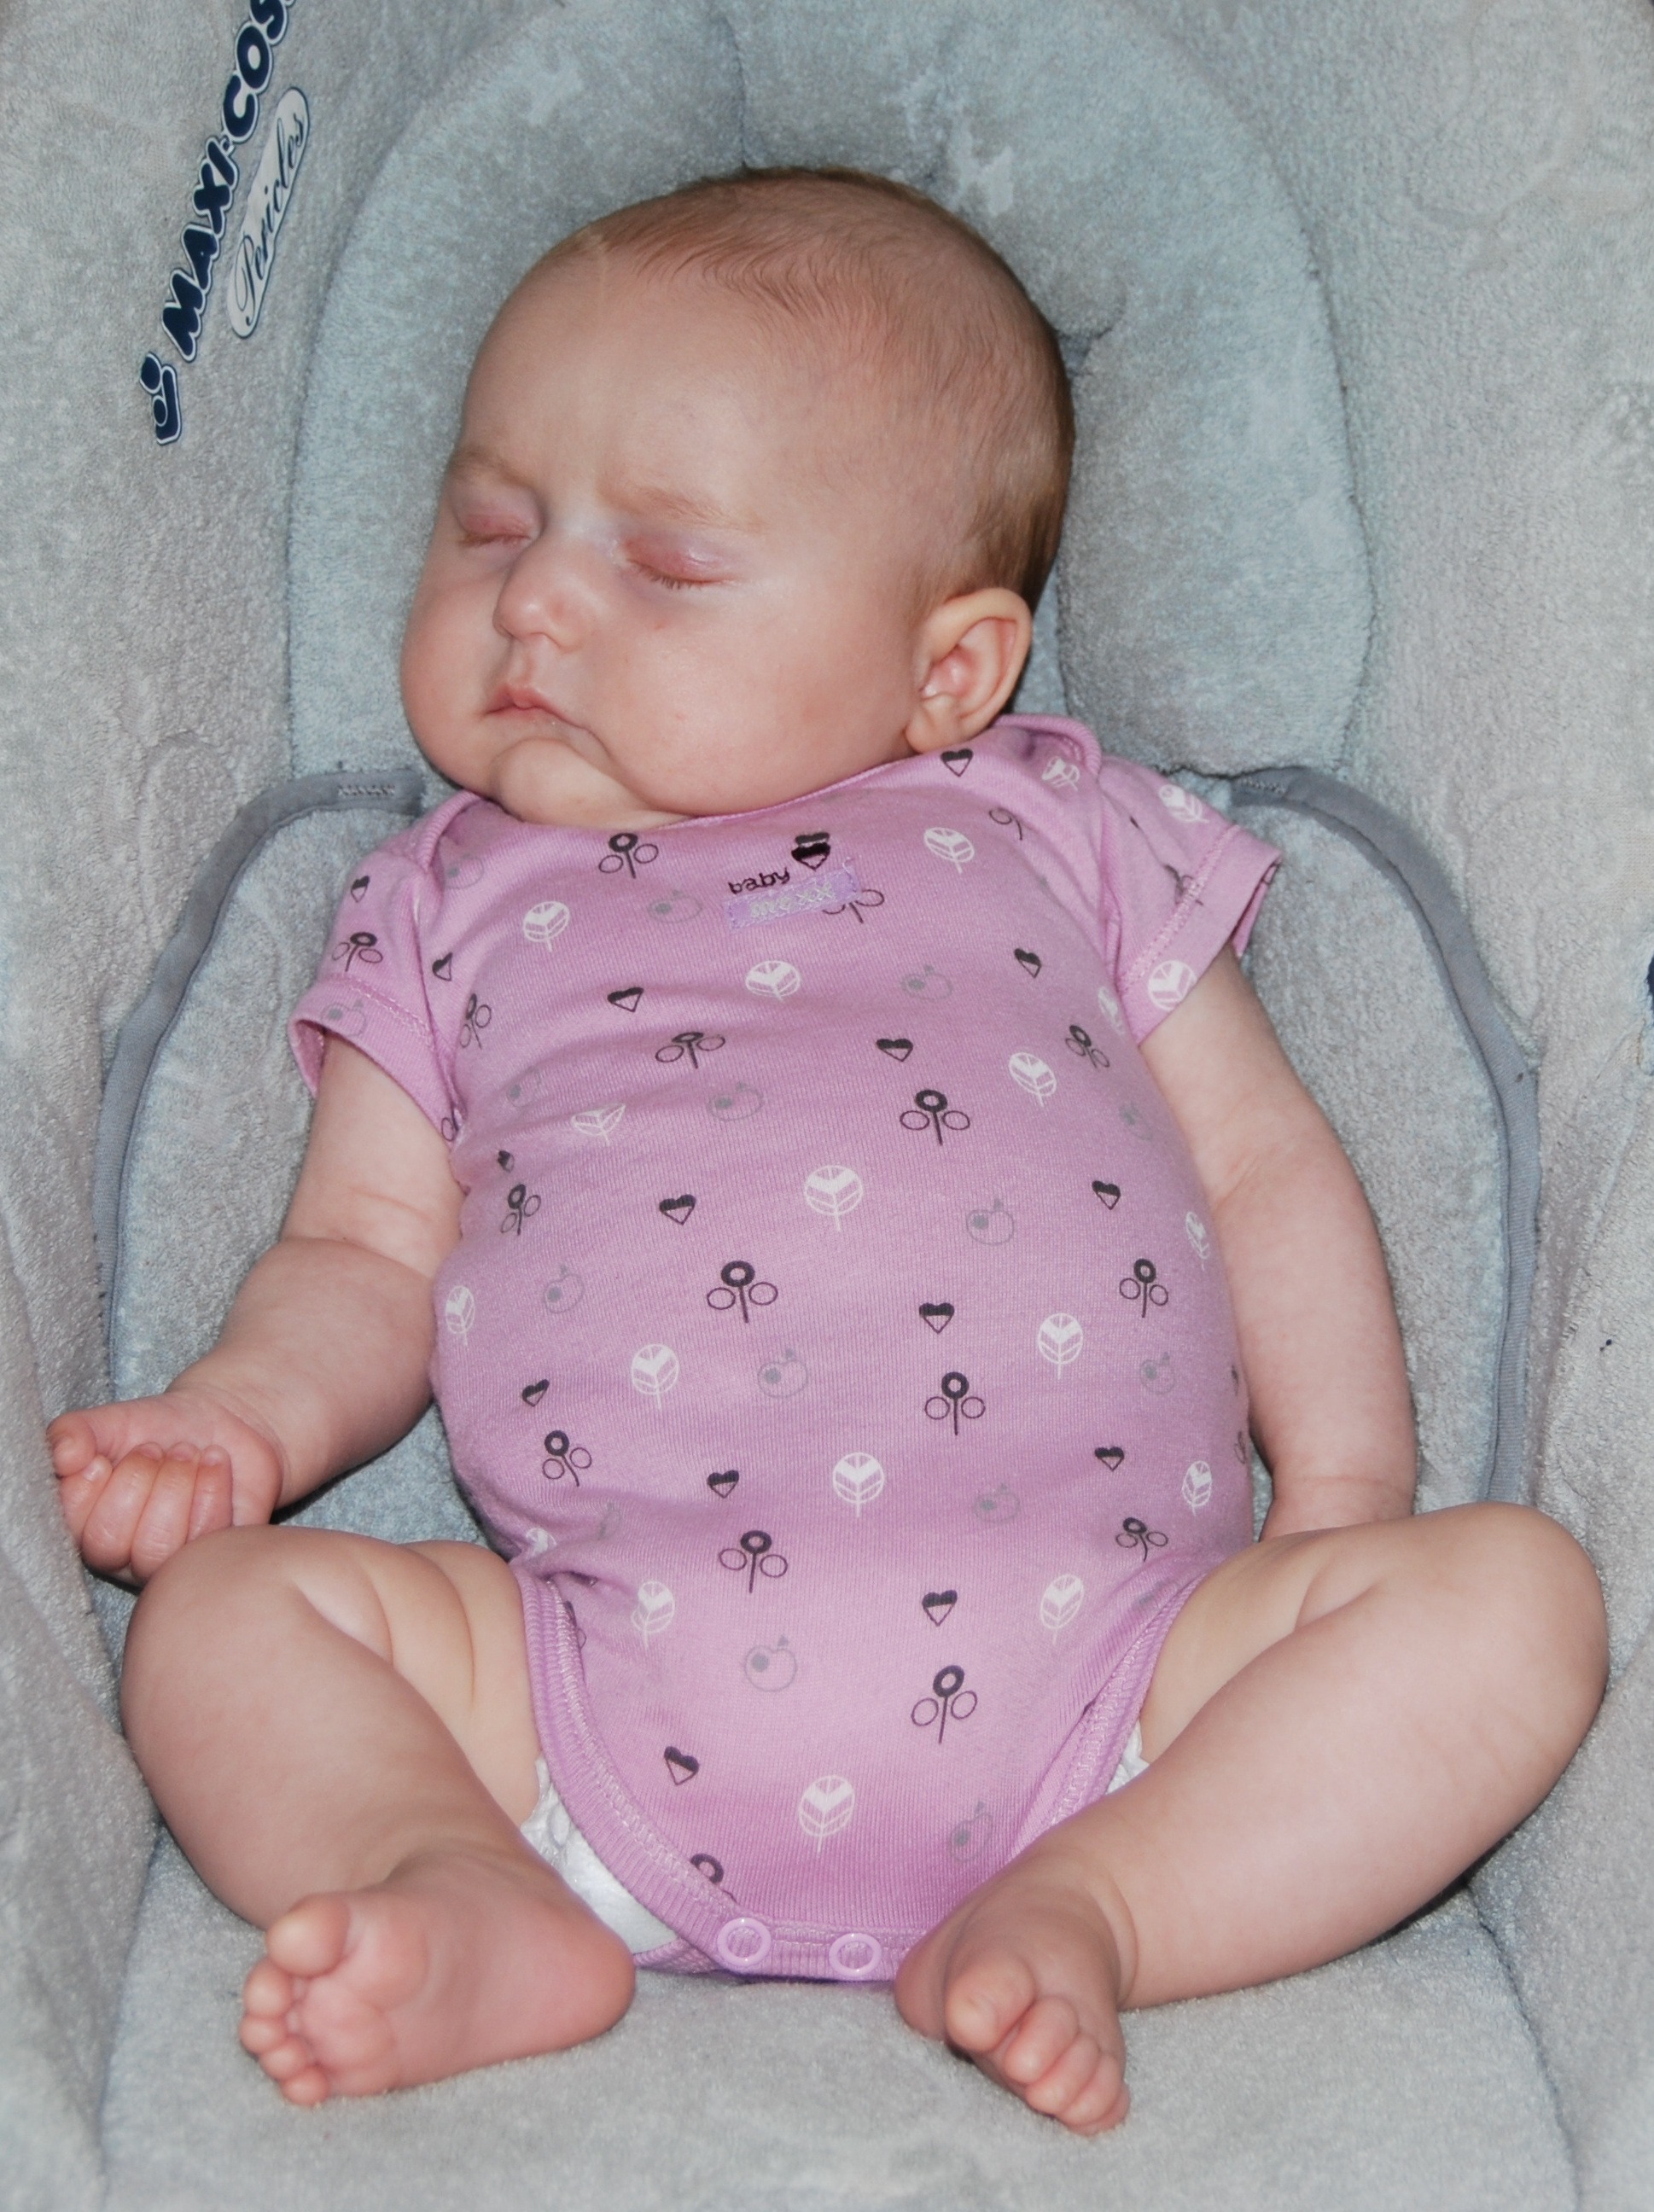
person, people, girl, play, child, pink, baby, mouth, product, nose, sleep, infant, toddler, skin, organ, bedtime, human positions, maxi cosy